Alianza Americana Anticomunista

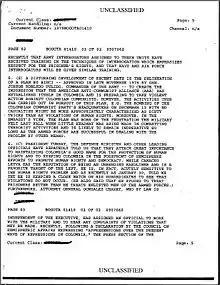
US Embassy document detailing the formation of the AAA under the BINCI of the Colombian National Army

The Alianza Americana Anticomunista (AAA, pronounced triple-A; "American Anticommunist Alliance") was a paramilitary far-right group mainly operating in Colombia between 1978 and 1979.